List of birds of the Isle of Man

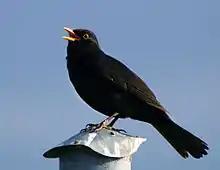
Common blackbird

The family Sylviidae is a group of small insectivorous passerine birds. They mainly occur as breeding species, as the common name implies, in Europe, Asia and, to a lesser extent, Africa. Most are of generally undistinguished appearance, but many have distinctive songs.